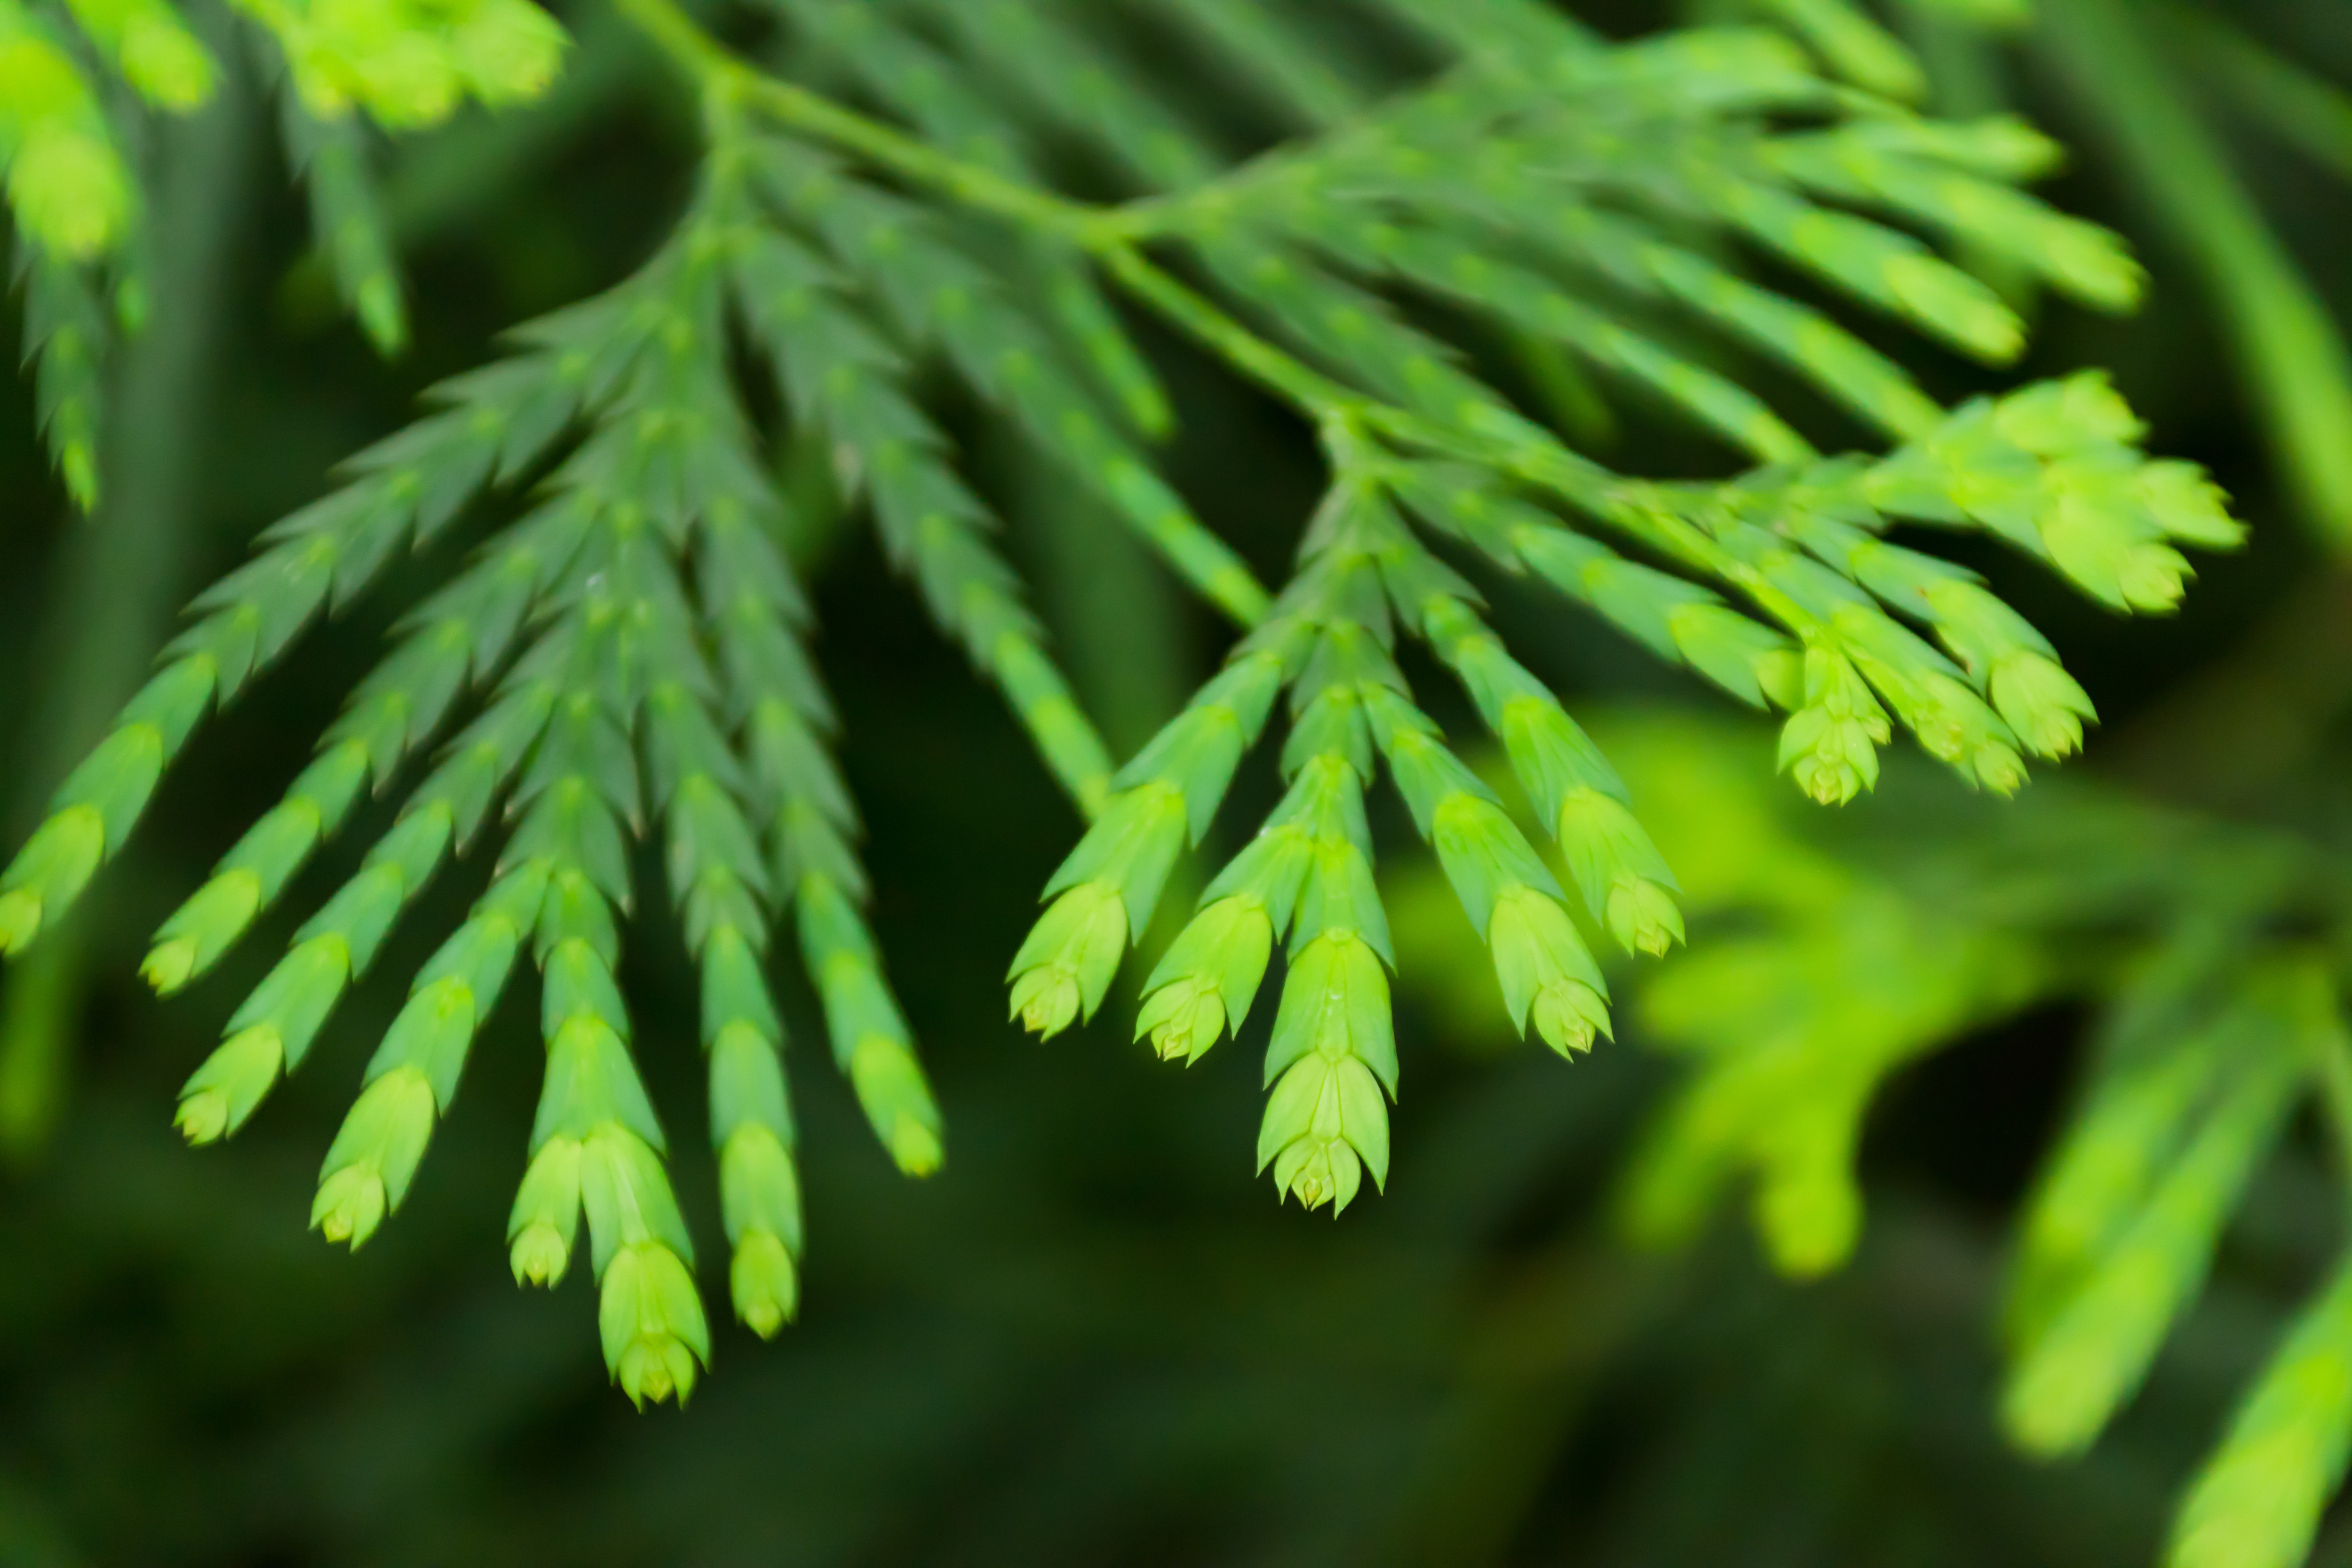
tree, nature, grass, branch, blur, plant, leaf, flower, green, macro, evergreen, botany, flora, fern, background, detail, larch, ecosystem, cypress, false, flowering plant, plant stem, woody plant, land plant, ferns and horsetails